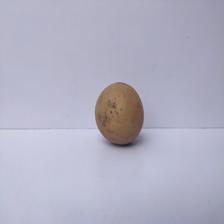
Size: Large